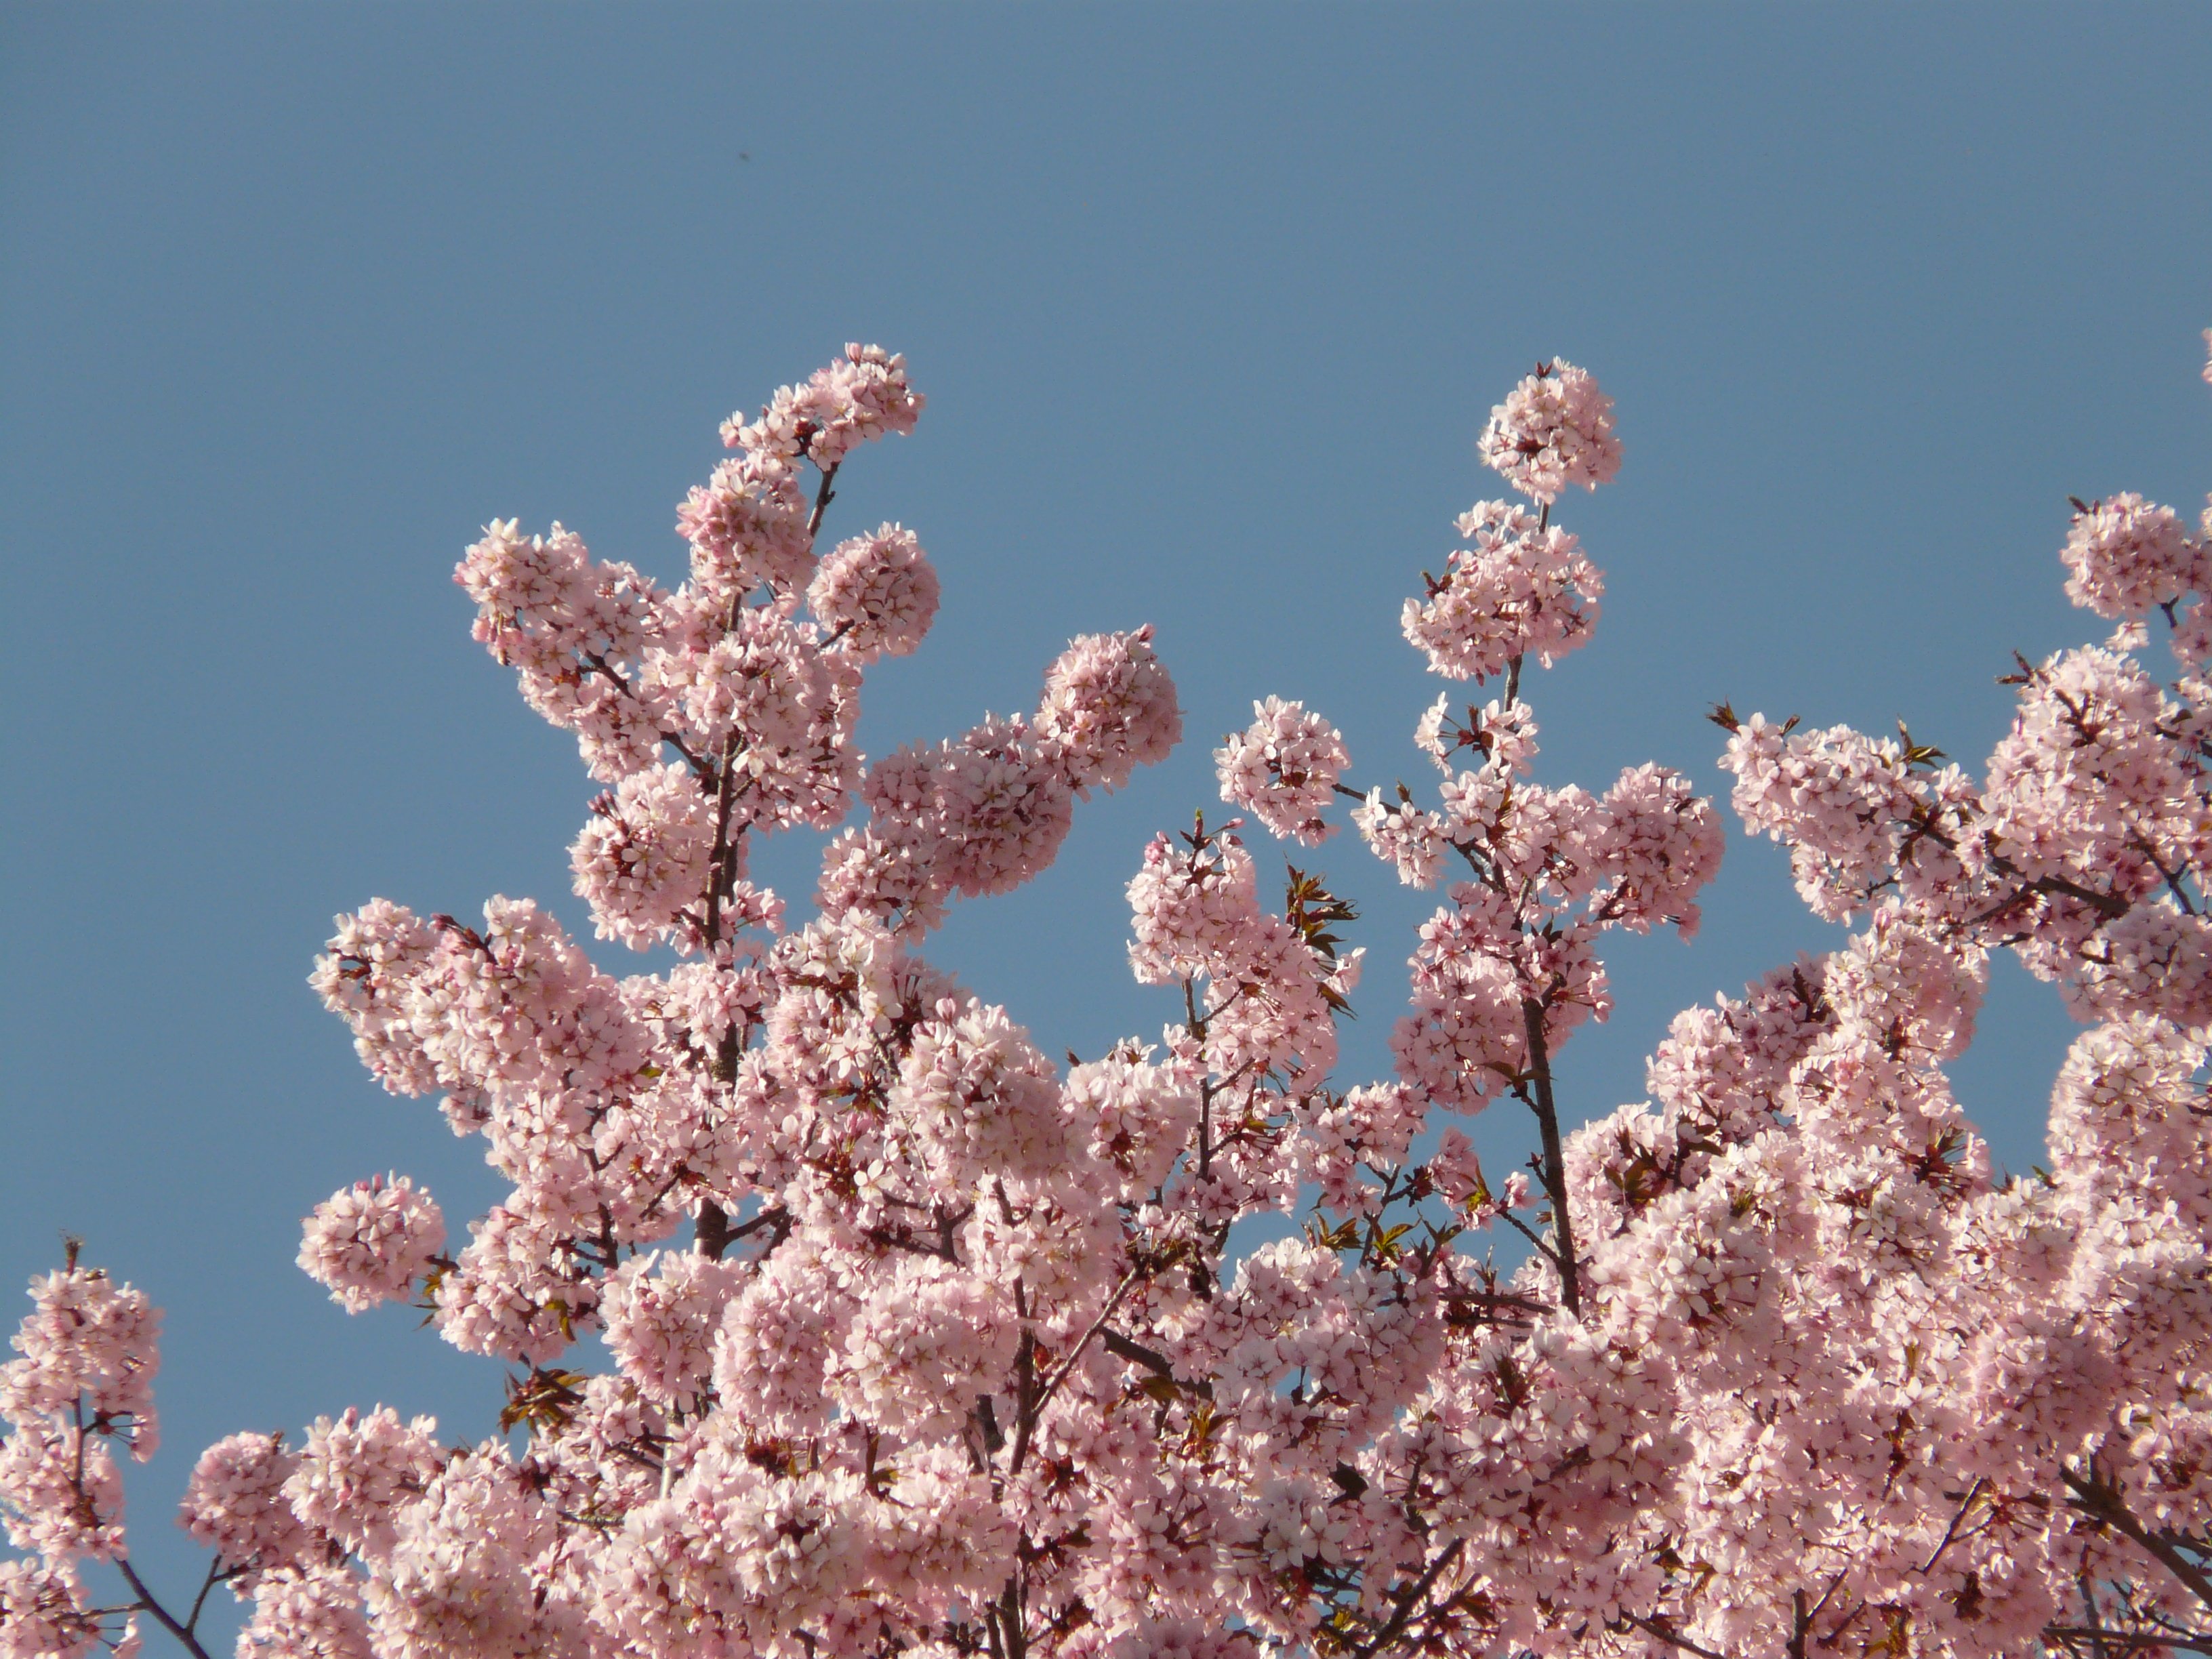
tree, branch, blossom, plant, flower, bloom, food, spring, produce, pink, flora, cherry blossom, smell, macro photography, ornamental plant, japanese cherry, prunus serrulata, japanese flowering cherry, ornamental cherry, oriental cherry, east asian cherry